2007 California wildfires

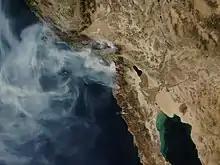
NASA satellite photo (provided by NSPO, Taiwan National Space Organization) from October 24, 2007, showing the active fire zones and smoke plumes.

At least 9,093 separate wildfires charred of land in the US state of California in 2007. Thirty of those wildfires were part of the Fall 2007 California firestorm, which burned approximately 972,147 acres (about 3,934 km, or 1,520 mi) of land from Santa Barbara County to the U.S.–Mexico border. At the peak of the wildfire activity in October 2007, the raging wildfires were visible from space.